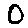
Label: 0